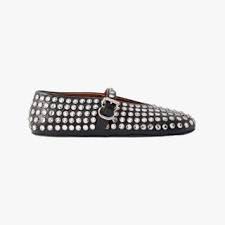
Label: Ballet Flat